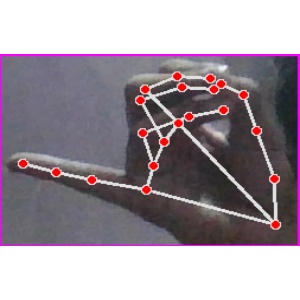
अक्षर: च